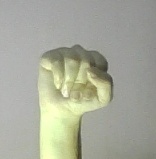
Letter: saad